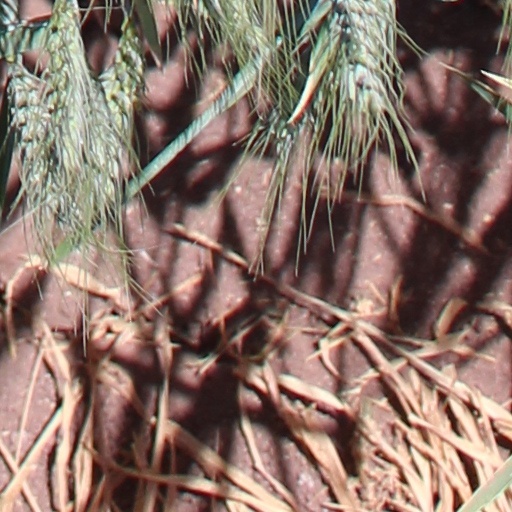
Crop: wheat